Mark Hanna

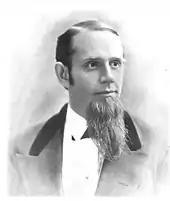
A middle-aged American gentleman of the immediate post-civil-war era. In this black-and-white portrait shot the subject looks to the viewer's right. His hair is short and sharply combed, and a beard is prominent on his chin. He wears a dark suit and white shirt.

Mark's uncle Kersey Hanna described Mark as a boy as "short, strong and rugged, with a full round figure". Young Mark attended the local public school, which conducted class in the basement of the Presbyterian church. He competed in the local boys' debating society, and on the question of whether the black man had more cause for complaint than the Indian, carried the day arguing for the blacks.